20XX

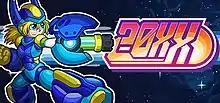

20XX is a platform game developed by American studio Batterystaple Games. The early access version was released for Microsoft Windows on Steam on October 12, 2016, and in full on August 16, 2017. PlayStation 4, Nintendo Switch, and Xbox One versions were released in July 2018. A sequel, "30XX", was released on Steam Early Access on February 17, 2021, and in full on August 9, 2023.